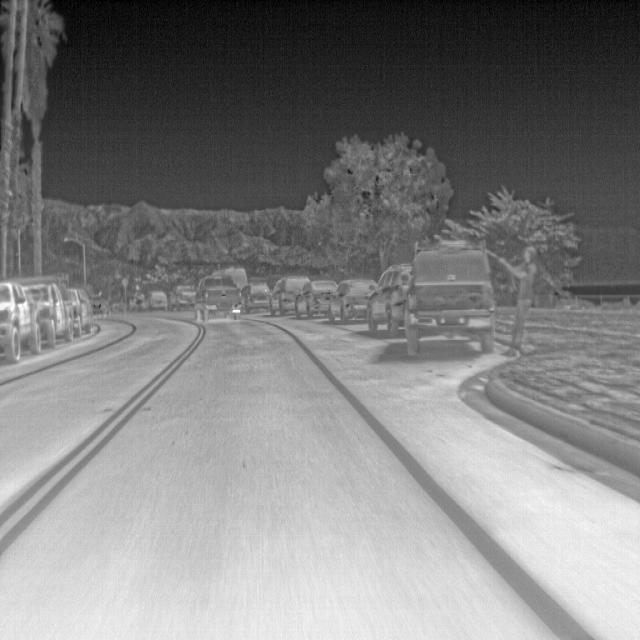
Detected objects:
label: person